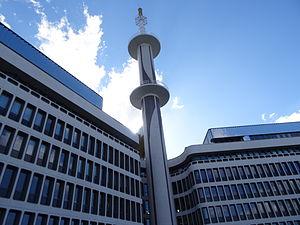
Immeuble Le Mabilay, Rennes
Cette liste mentionne les dix plus hauts bâtiments de l'unité urbaine de Rennes. Une grande majorité de ces édifices sont résidentiels et ont été construits durant l'expansion démographique des années 1960 et 1970.
Le quartier Cleunay - Arsenal-Redon est un quartier de la ville de Rennes. Il est composé de trois sous-quartiers :
French Tech est un label officiel attribué par les autorités françaises à des pôles métropolitains reconnus pour leur écosystème de startups, ainsi qu'une marque commune utilisable par les entreprises innovantes françaises.